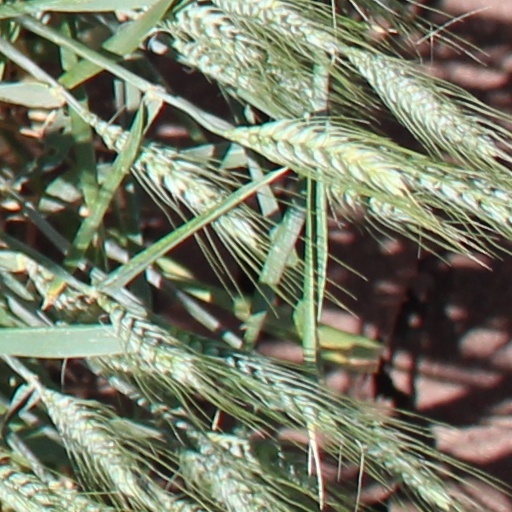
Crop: wheat